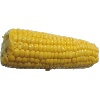
Label: Corn 1